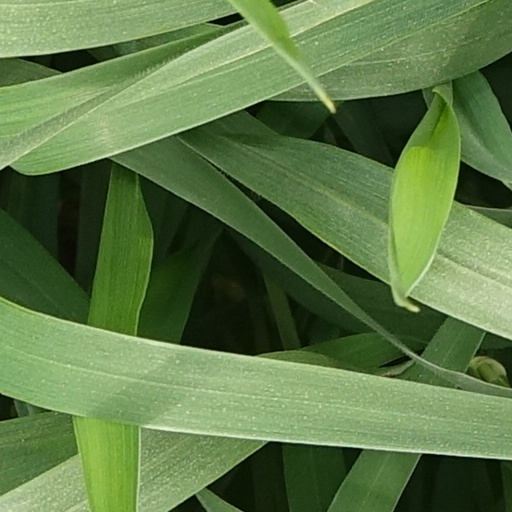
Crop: wheat